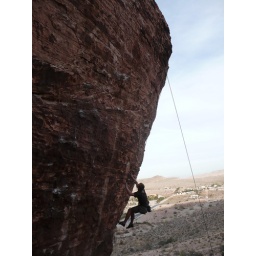
climber on red rock in nevada